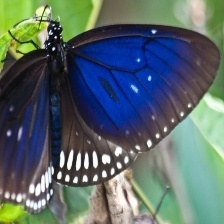
Species: BLUE SPOTTED CROW
Butterfly family (ImageNet category): monarch